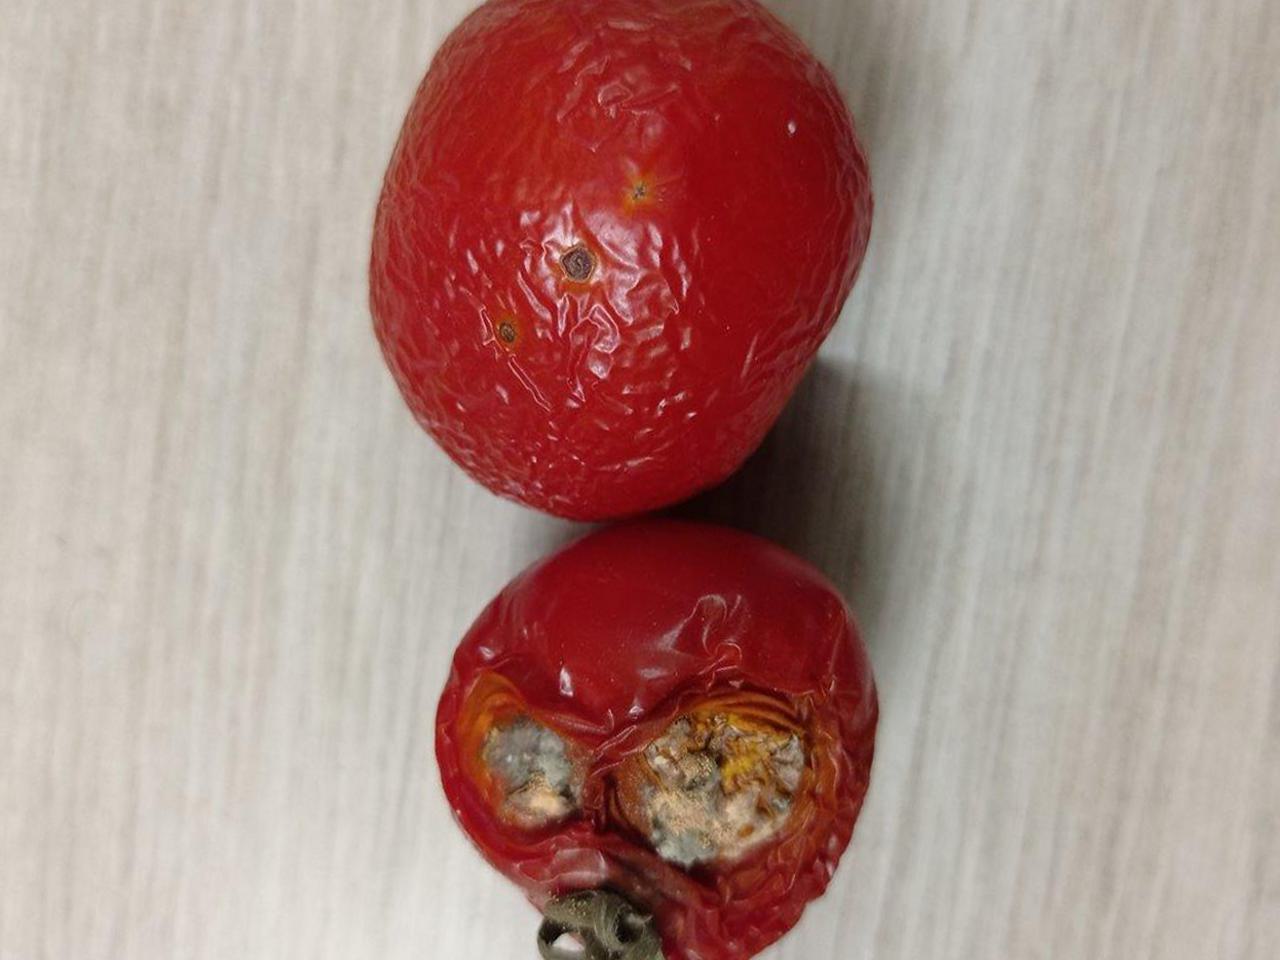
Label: Rotten